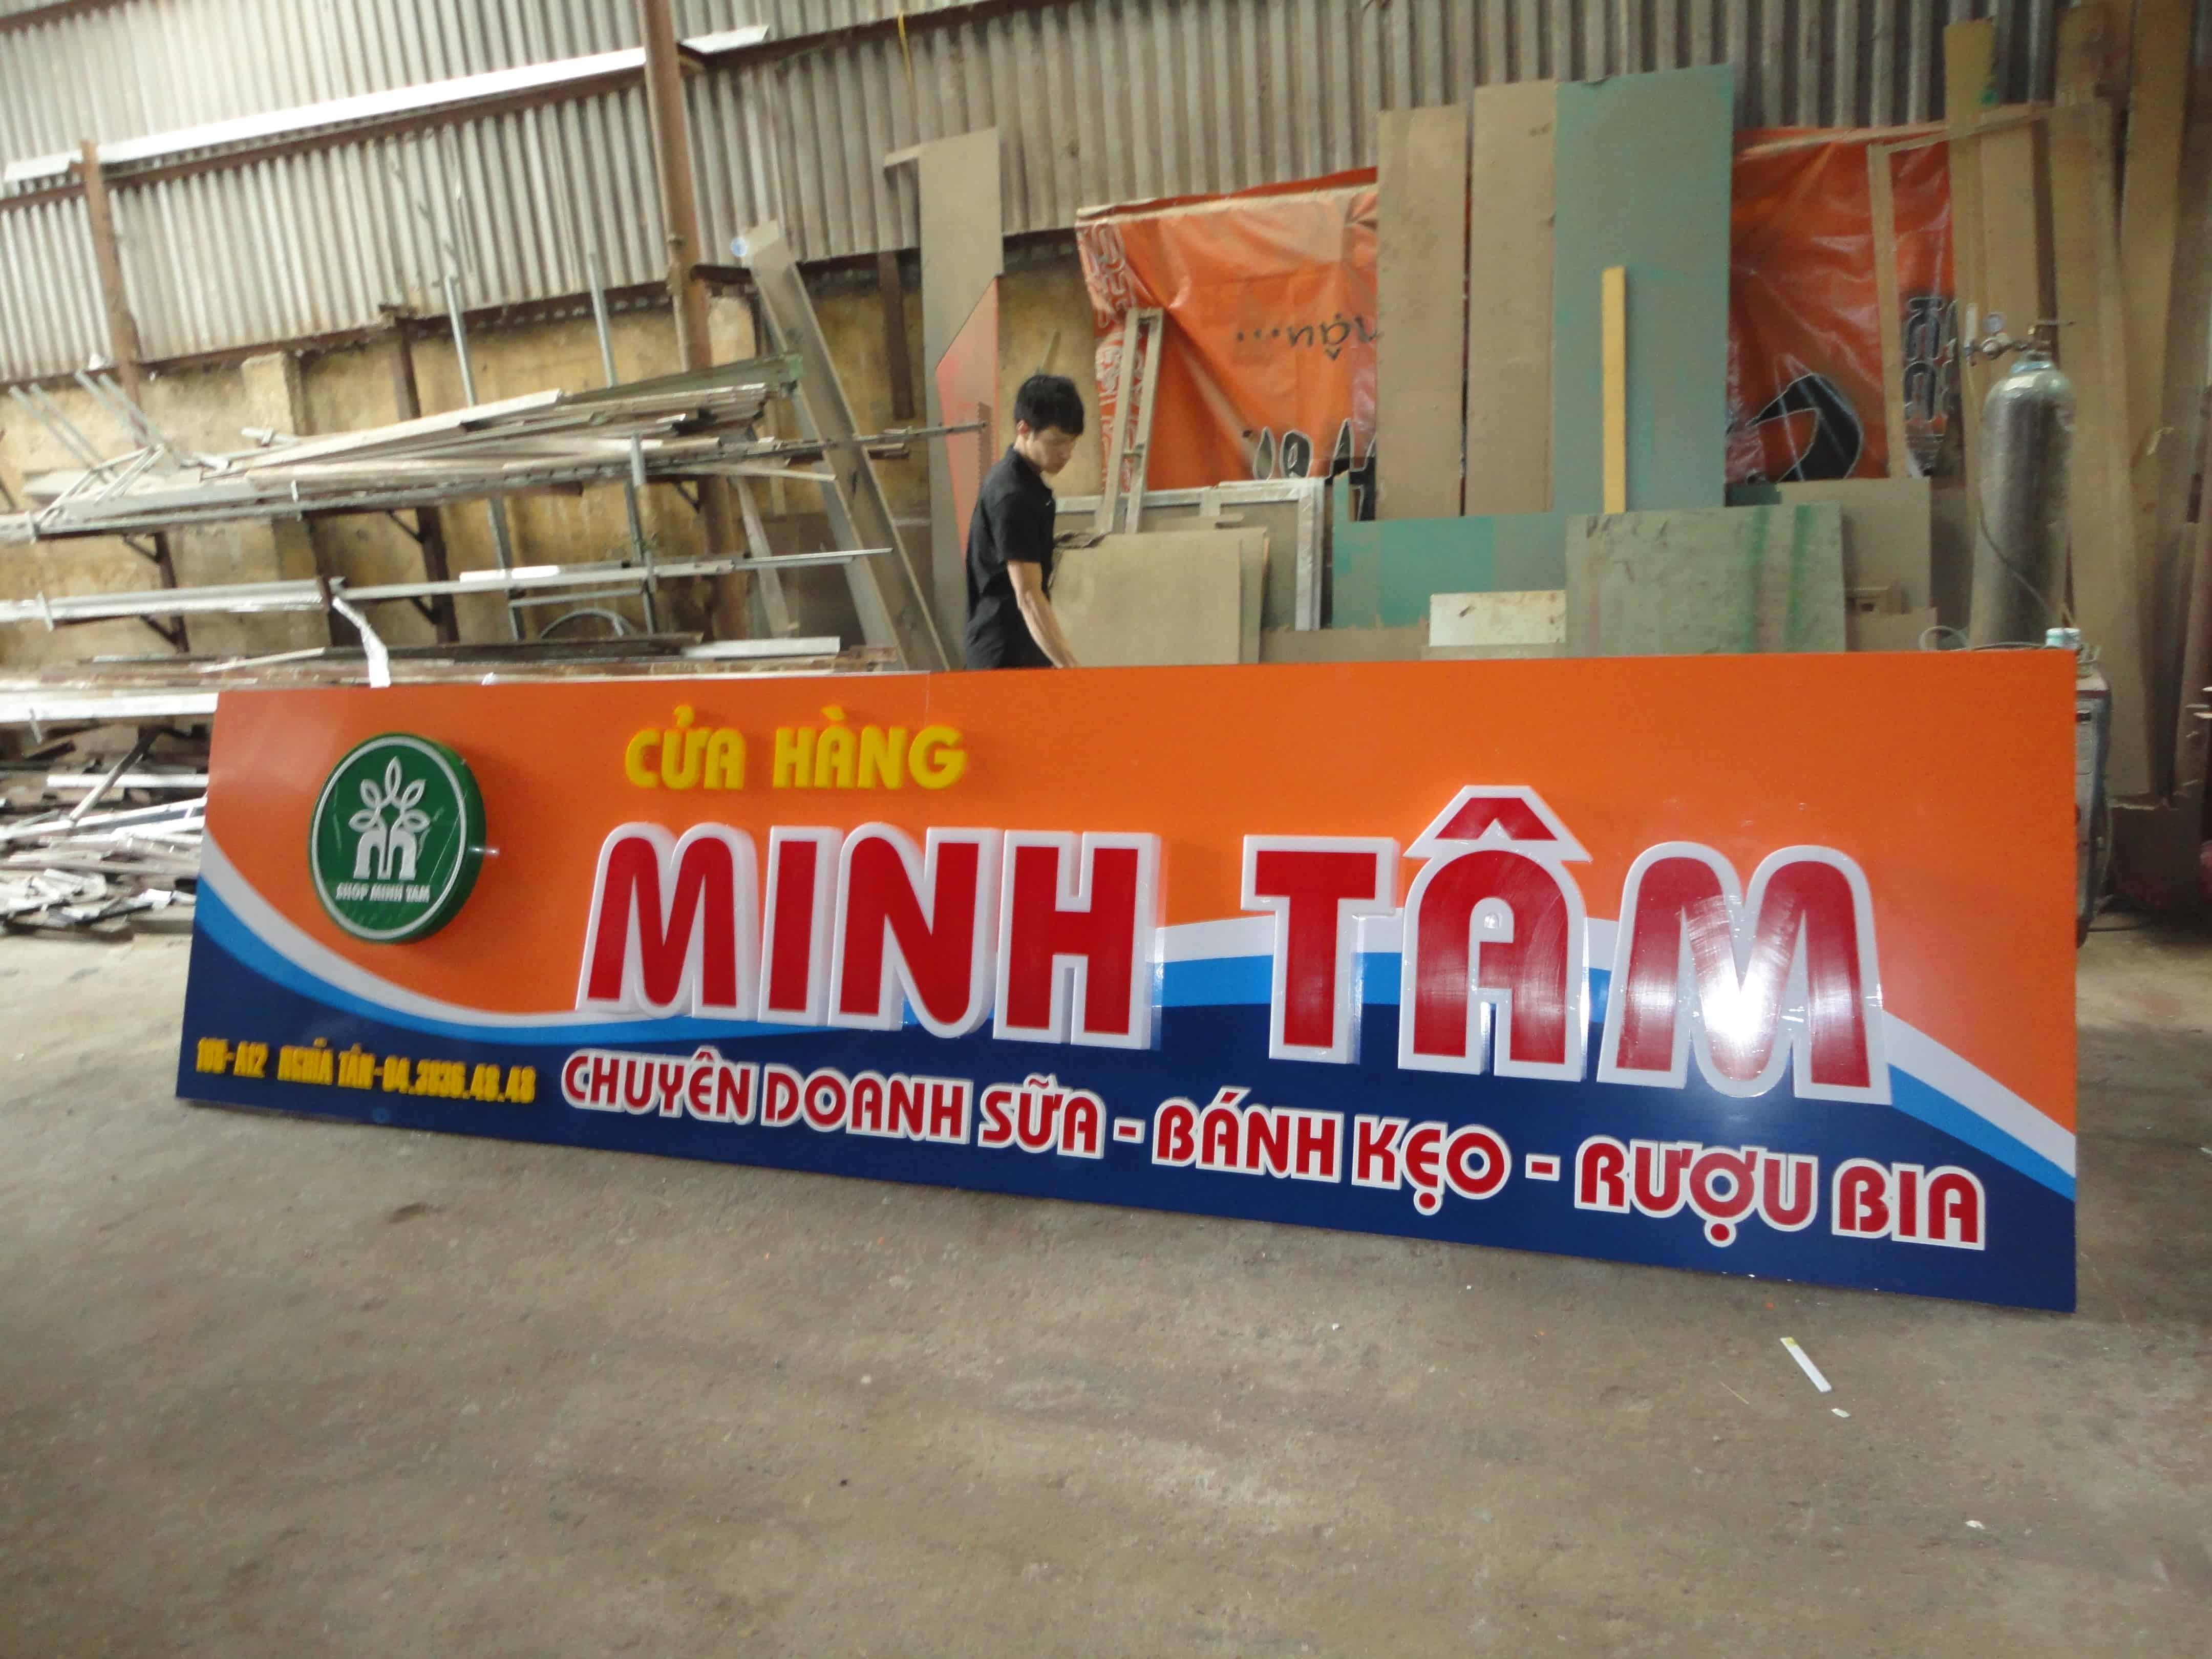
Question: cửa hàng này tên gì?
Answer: cửa hàng này tên minh tâm